Benoît Tréluyer

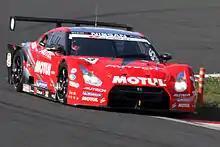
Tréluyer driving the Nissan GT-R GT500 for Nismo at the 2010 Super GT Fuji 400km race

Throughout his time in Nippon Tréluyer also competed in Japan's GT category having debuted in the series during the 2001 season aboard a Dome Project Honda NSX. From the next year, he drove for Nissan-backed teams for ten years. He would win the title in 2008 alongside co-driver Satoshi Motoyama and also finished as runner-up in 2011, his final year in Japan before making the factory Audi squad his sole racing priority.